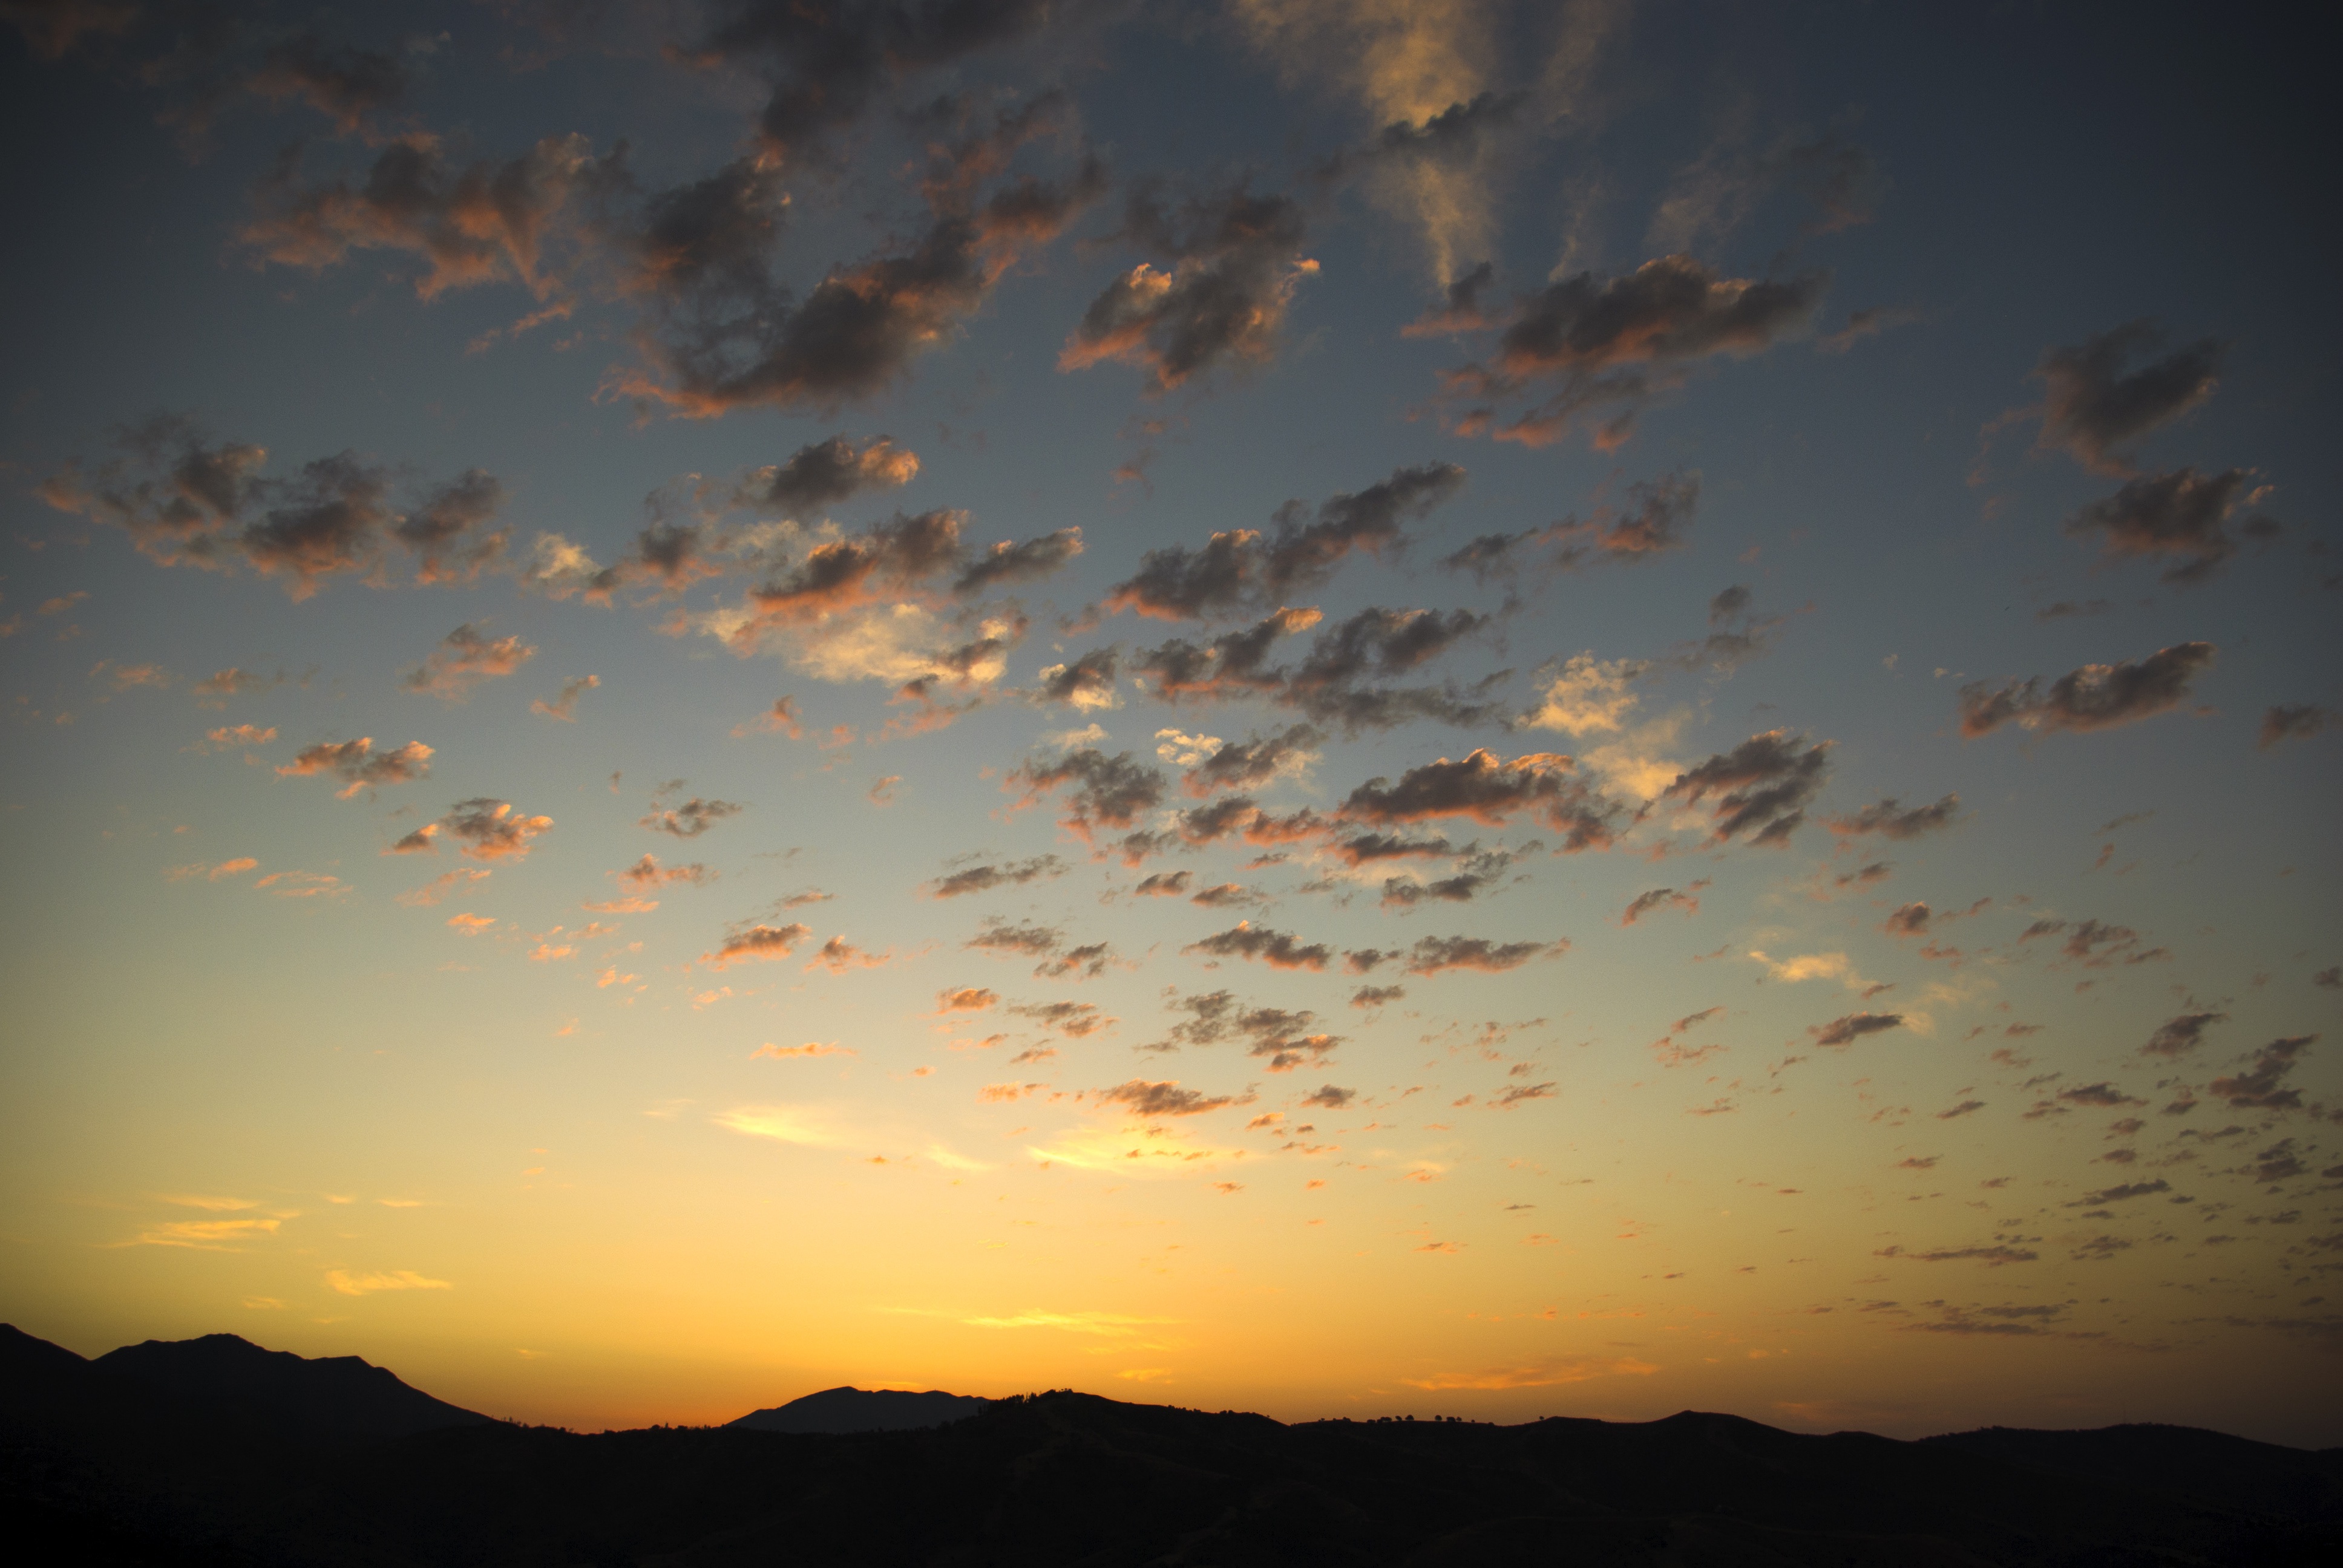
landscape, nature, horizon, silhouette, light, cloud, sky, sun, sunrise, sunset, sunlight, morning, dawn, atmosphere, dusk, evening, twilight, sadness, orange, autumn, background image, at night, clouds, background, memories, wallpaper, beauty, dramatic, silhouettes, afterglow, setting sun, the light of the sun, morning sun, output del sol, pena, removal, nuebes, red sky at morning